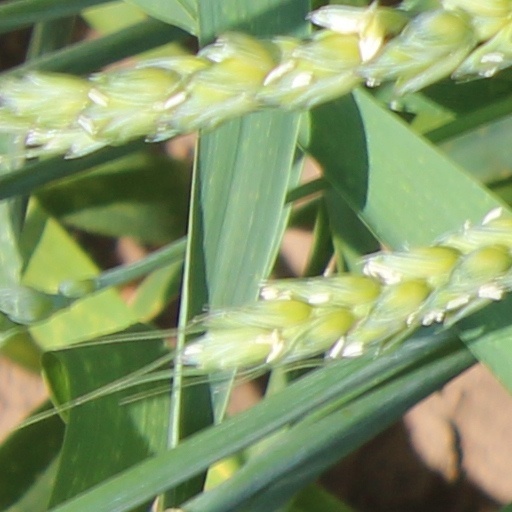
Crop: wheat